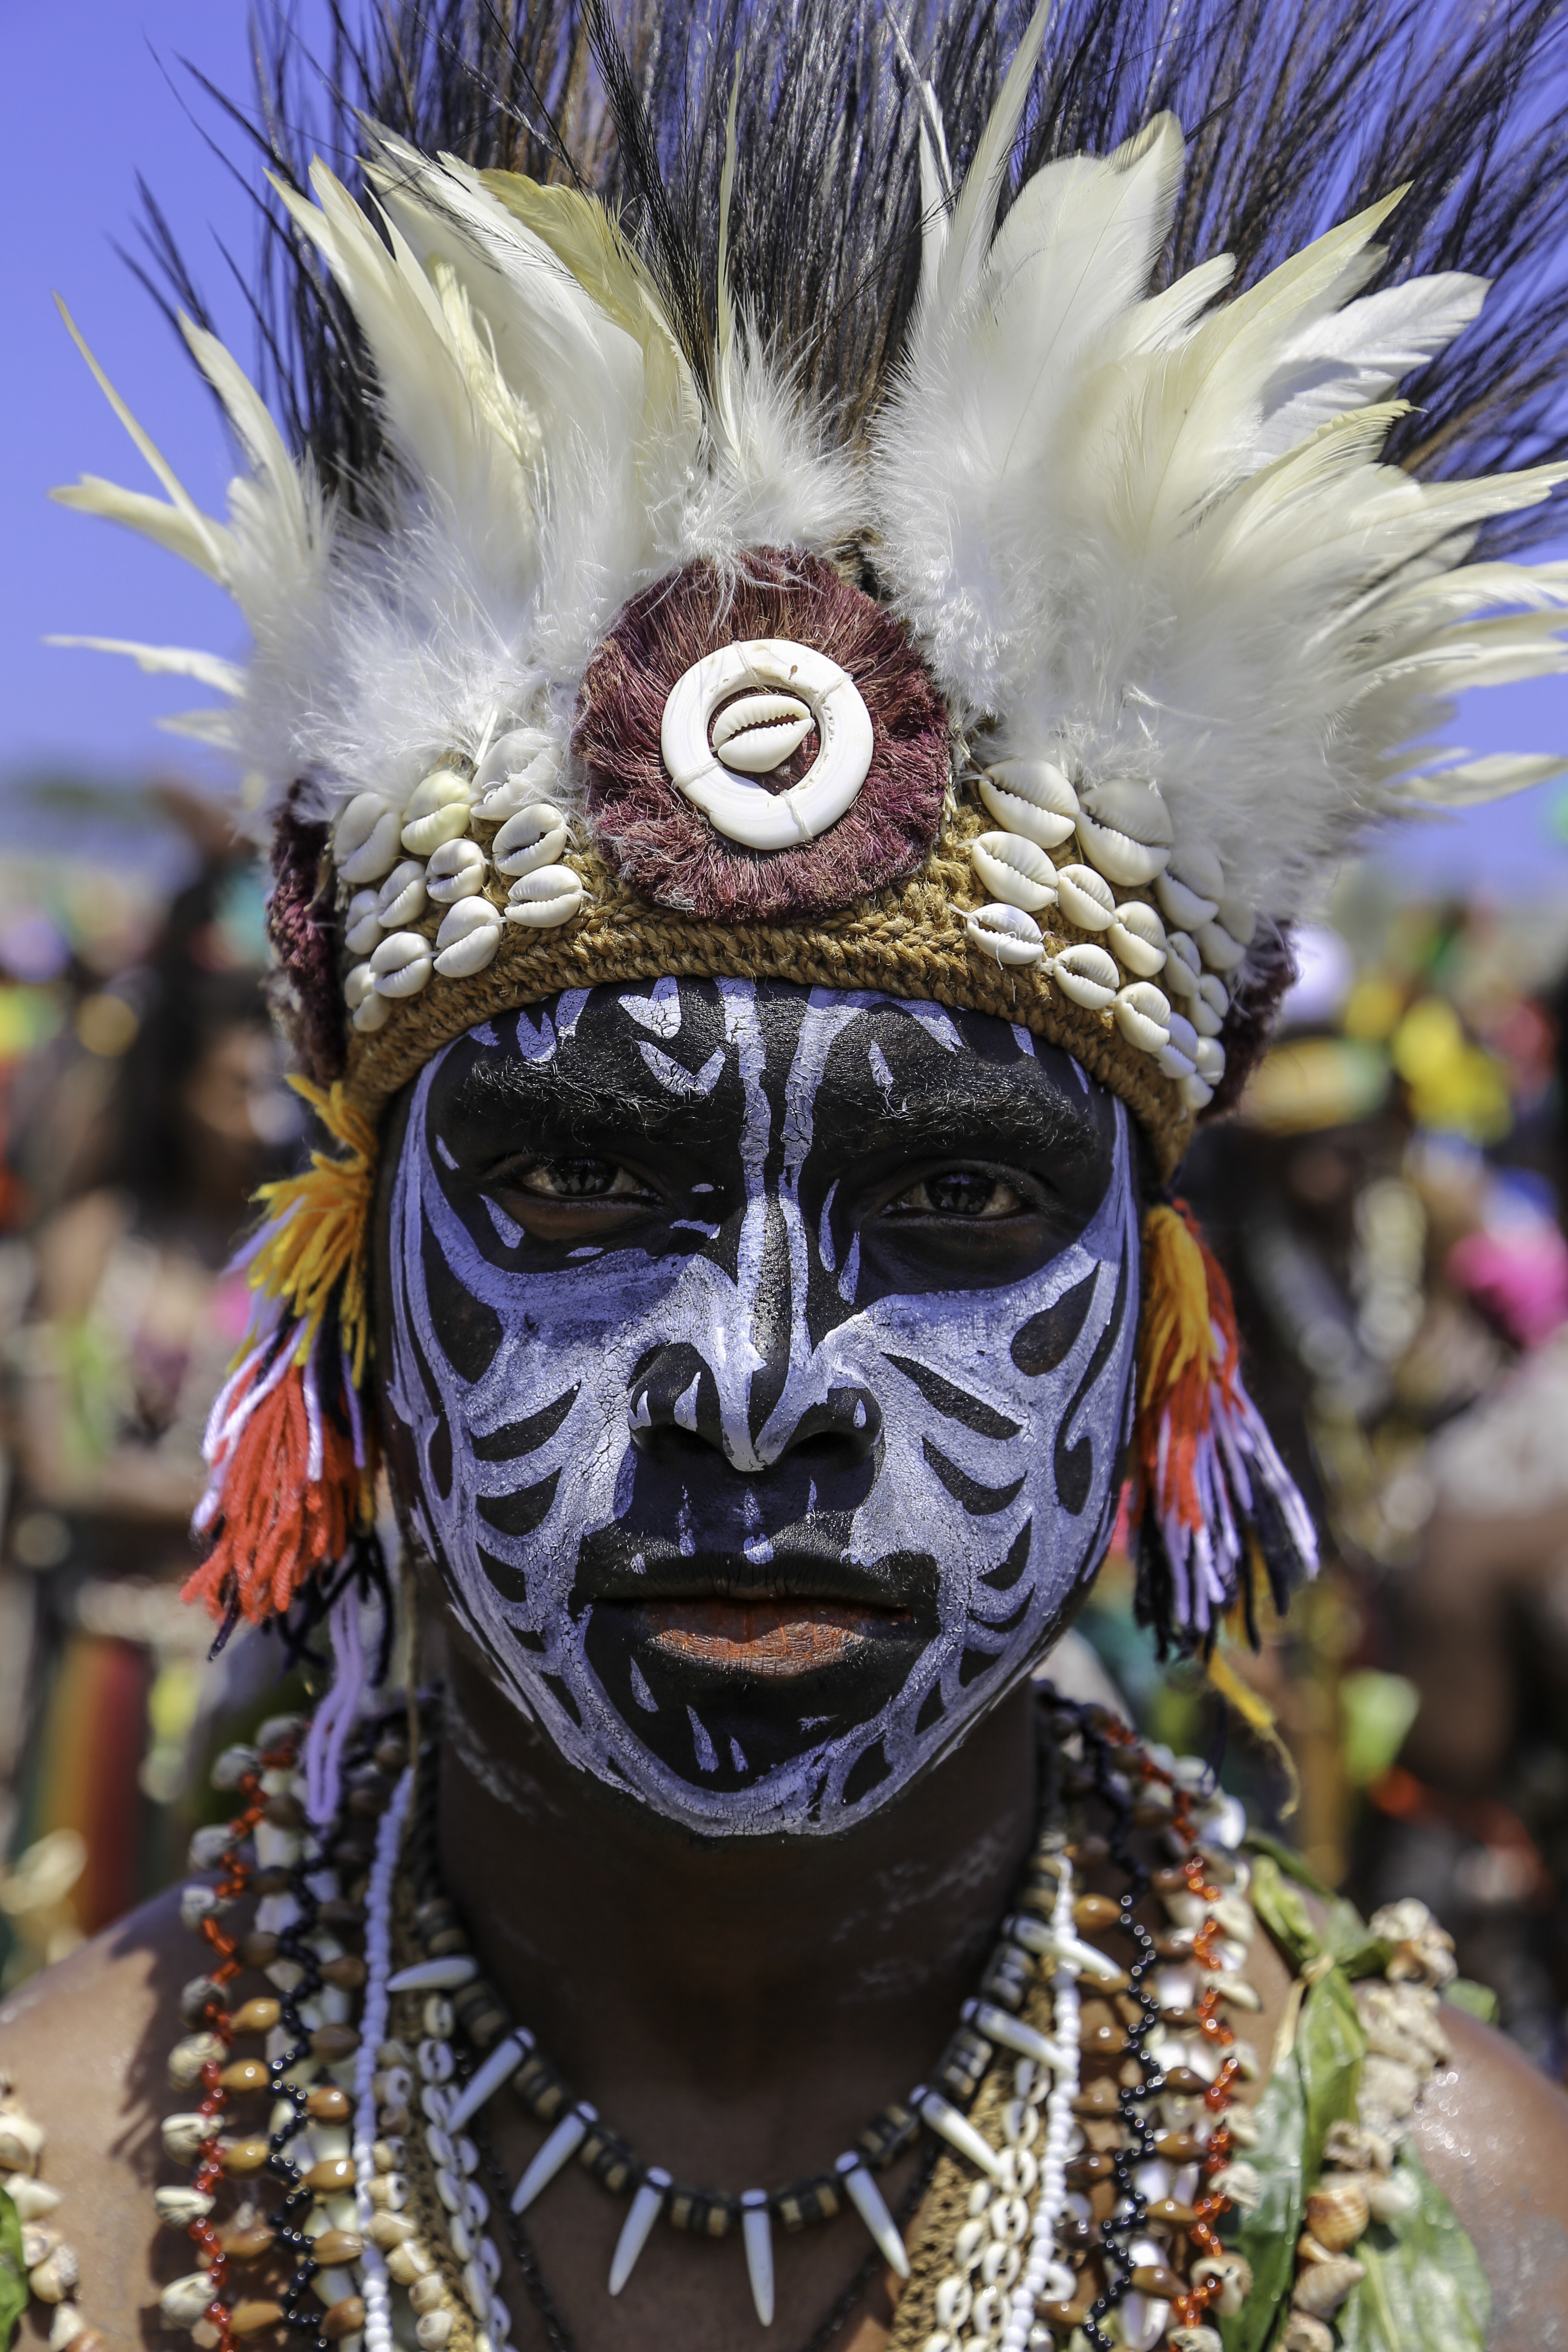
carnival, clothing, face paint, festival, mask, culture, event, costume, handsome, masque, cultural, warrior, papua new guinea